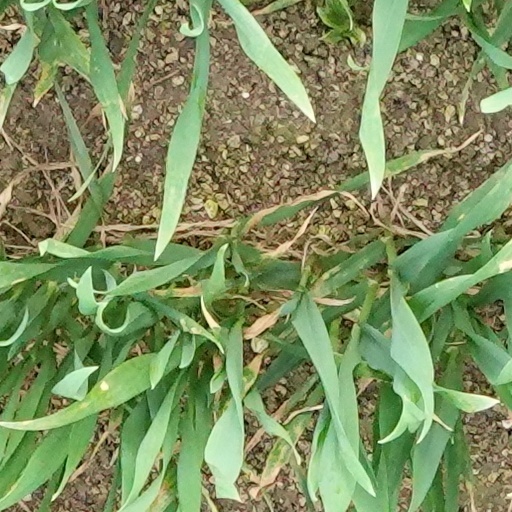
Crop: wheat